Delhi Belly (film)

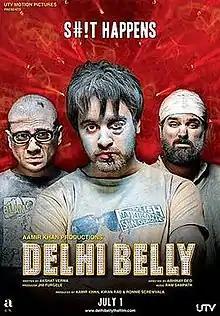
Theatrical release poster

Delhi Belly is a 2011 Indian action comedy film written by Akshat Verma and directed by Abhinay Deo. It stars Imran Khan, Kunaal Roy Kapur, Vir Das, Poorna Jagannathan and Shenaz Treasurywala. It is a Hinglish-language film, with 70% of the dialogue in English and 30% of the dialogue in Hindi. The film is produced by Aamir Khan Productions and UTV Motion Pictures. The theatrical trailer of the film premiered with Aamir Khan's "Dhobi Ghat" on 21 January 2011 while the film was released on 1 July 2011, along with a Hindi dubbed version. The film was given an 'A' certificate for its profanity, some violence and sexual content and is often dubbed as a modern cult classic. The film was remade in Tamil as "Settai".